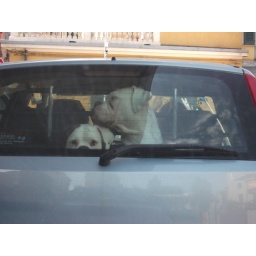
dog in the car